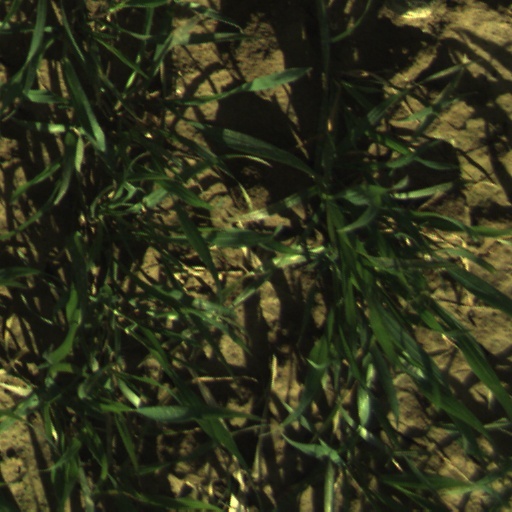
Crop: wheat